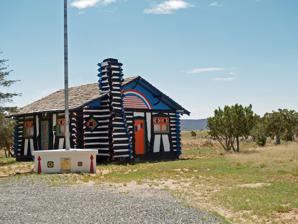
Building: Rancho Bonito
Country: United States of America
Year built: 1937
United States historic place Rancho Bonito U.S. National Register of Historic Places Nearest city Mountainair, New Mexico Coordinates 34°30′23″N 106°14′21″W / 34.50639°N 106.23917°W / 34.50639; -106.23917 Area 14 acres (5.7 ha) Built late 1930s Built by Clem Schaffer NRHP reference No. 78001834 Added to NRHP November 29, 1978 The Rancho Bonito in Torrance County, New Mexico was listed on the National Register of Historic Places in 1978.  The listing included five contributing buildings on 14 acres (5.7 ha). It is located about .5 miles (0.80 km) south of Mountainair, New Mexico on Gran Quivera Rd. ( New Mexico State Road 14 ). The five buildings were all built in the late 1930s.  The Rancho served as an International Folk Art Museum , consisting of workshop spaces and display area for Clem "Pop" Shaffer's animal art.  Cultivation on the Ranch also provided produce for the Shaffer Hotel in Mountainair, which Shaffer built and operated. The display house closest to the entrance, once a workshop, is a frame 24 by 24 feet (7.3 m × 7.3 m) gable-roofed structure, decorated with cut and brightly painted logs. It has a log-encased chimney, which looks dangerous. Shaffer was born in 1880 in Harmony, Indiana .  He moved to Mountainair with his new wife in 1908.  In his autobiography he wrote: "In 1929 I built a dining room on the hotel also 8 more rooms the dining room is my unusual piece of work." And "Then in 1937 I started to build my tenant a house and barn on the ranch I also built a show house, for my wooden animals. I also built a work shop where I make all my wooden animals." References